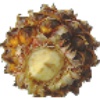
Label: Pineapple Mini 1